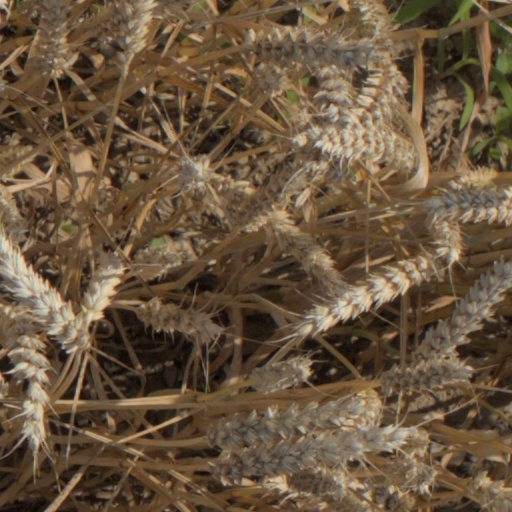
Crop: wheat